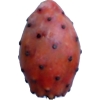
Label: cactus_fruit_red